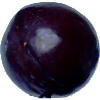
Label: Plum 2